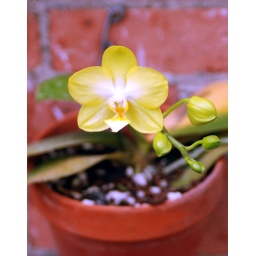
A yellow flower in a pot on the wall at the Cleveland Greenhouse.